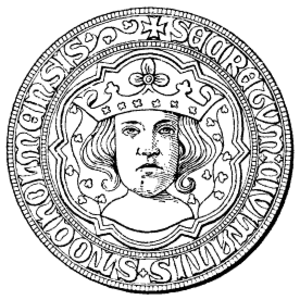
Erik den Hellige
Stockholms tredje byvåben kendt fra 1376 med billede af den kronede Erik den Hellige.
Erik Jedvardsson den Hellige eller Sankt Erik var ifølge kilder fra 1200-tallet konge i Sverige 1150-1160, men han styrede formentlig kun dele af Sverige.